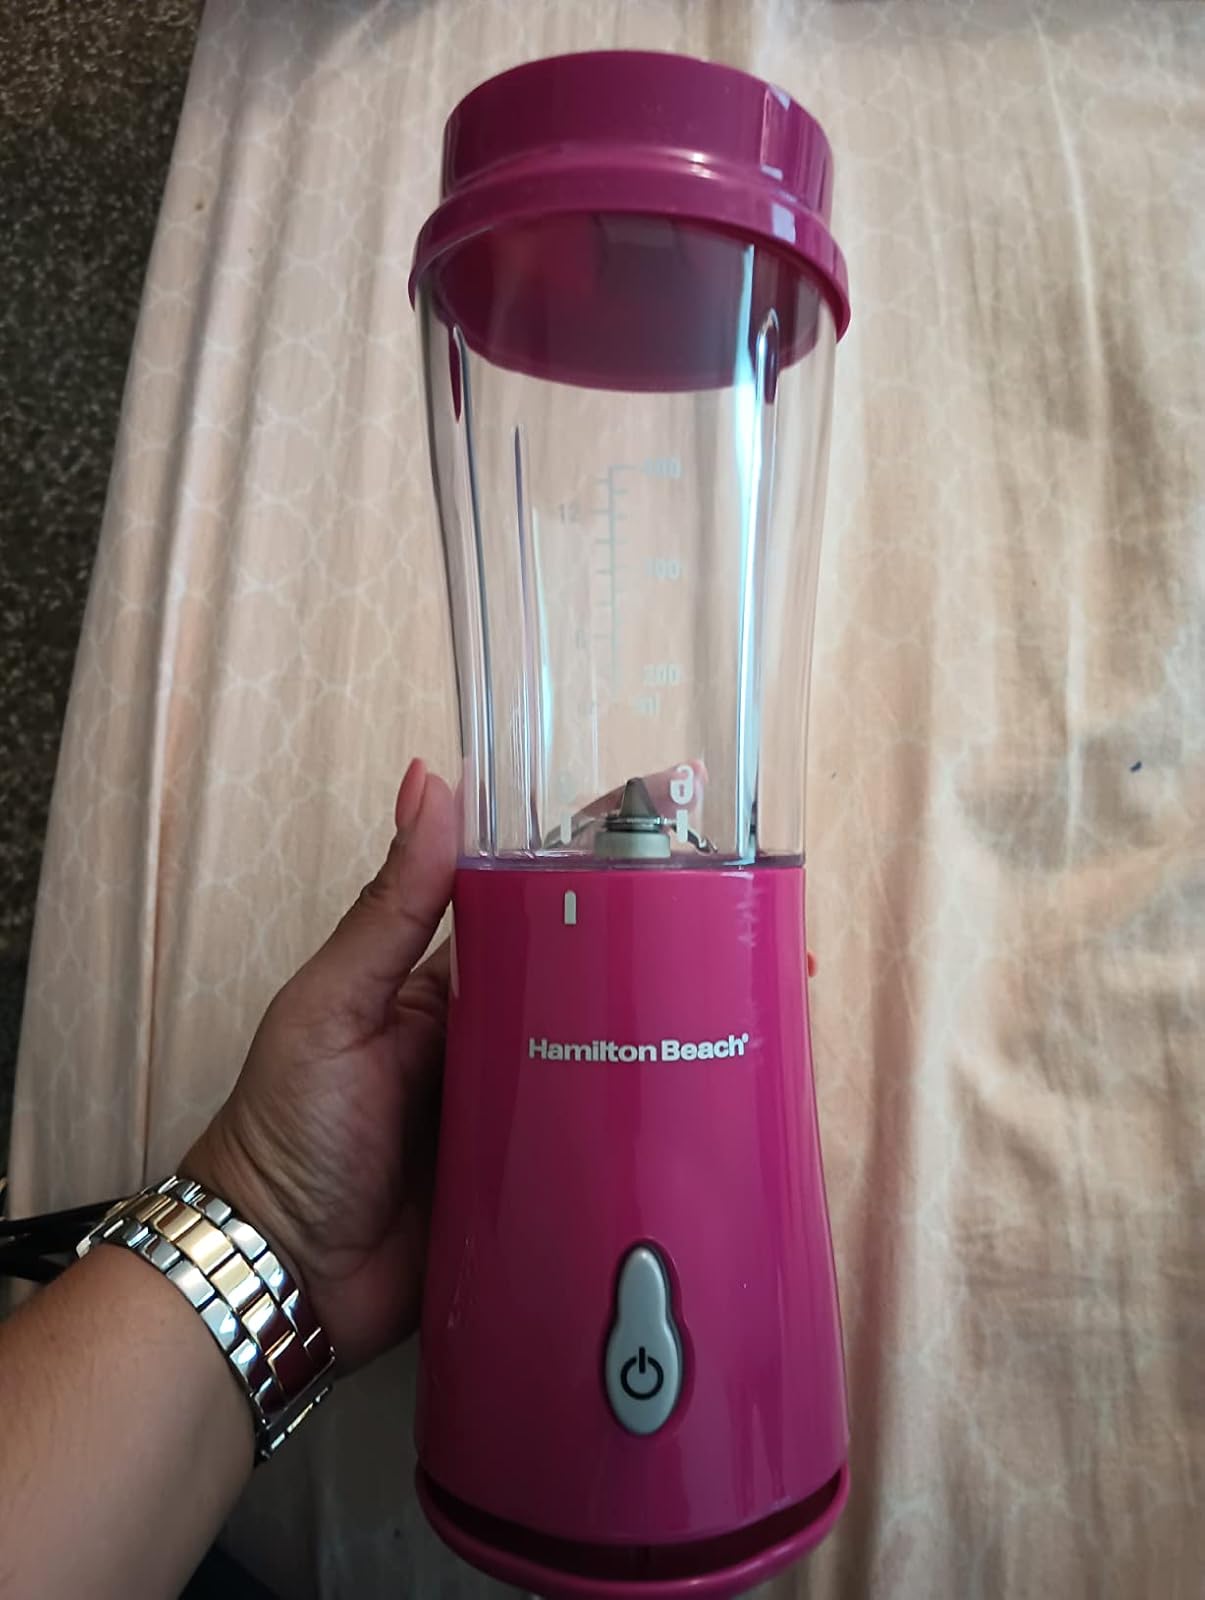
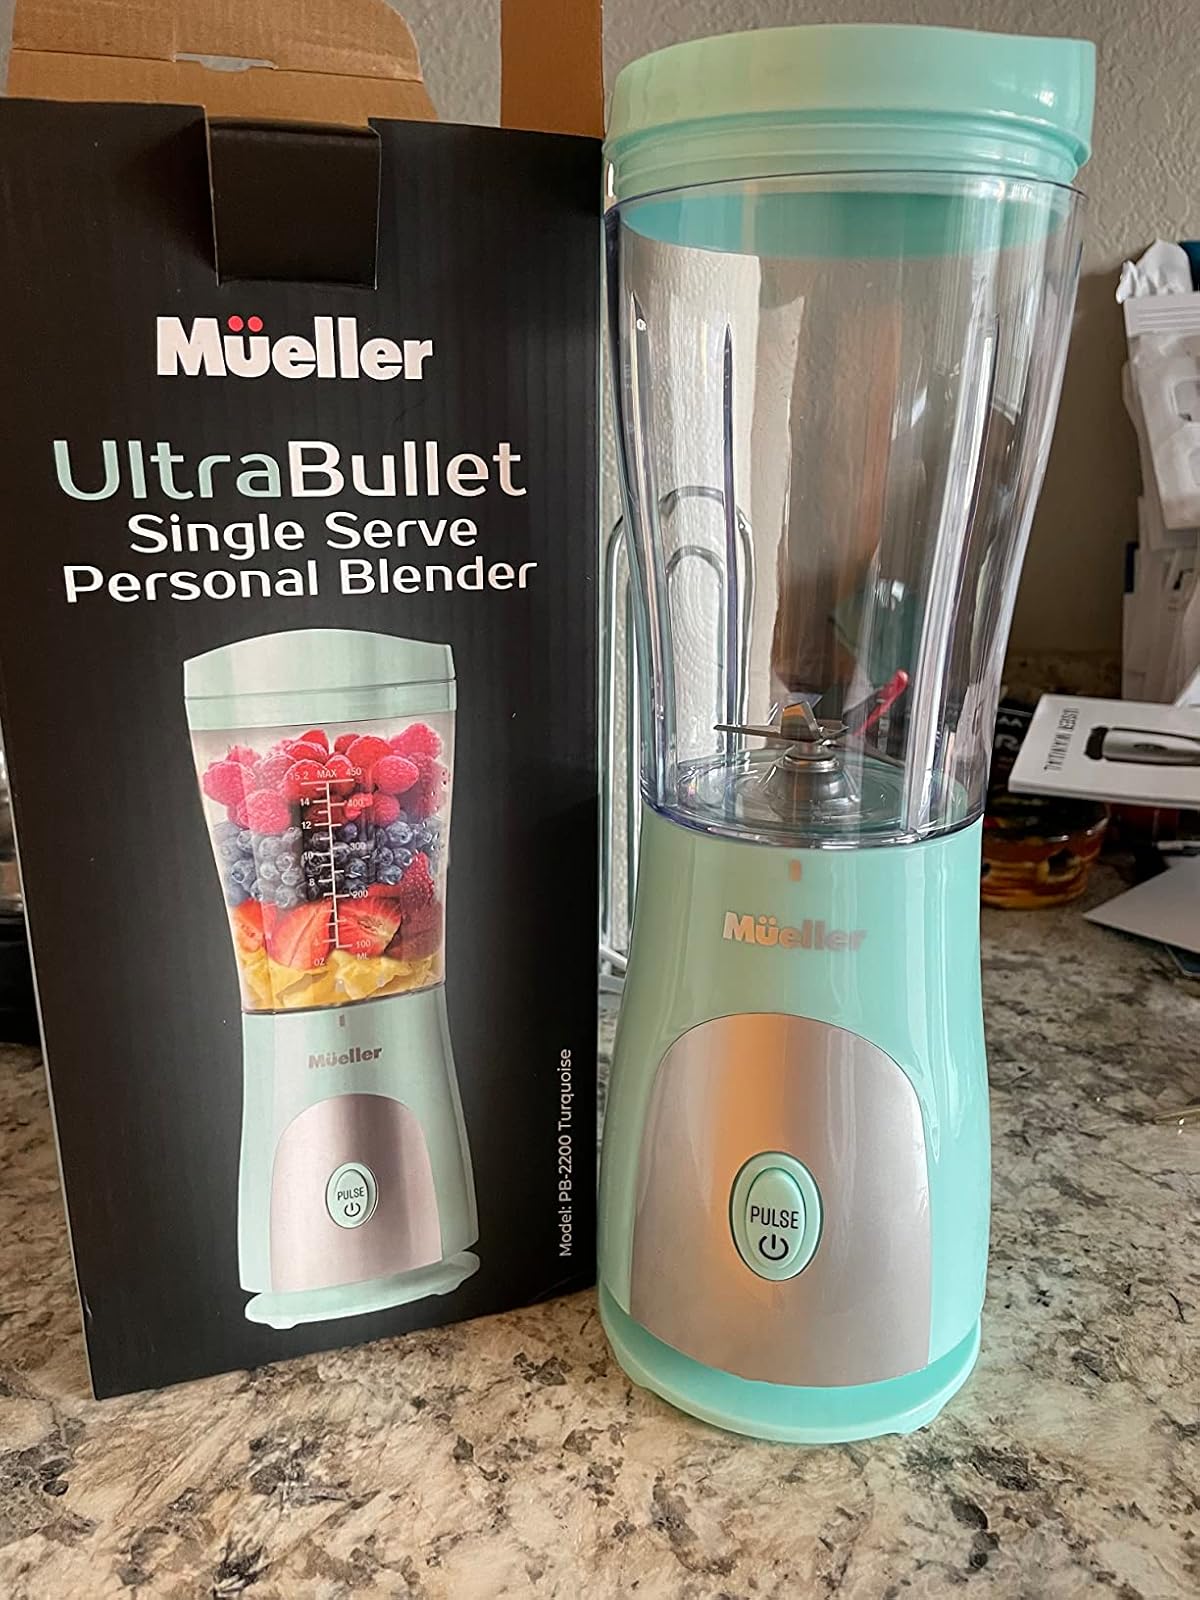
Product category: items_blender
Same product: no